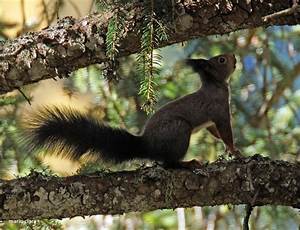
Label: squirrel